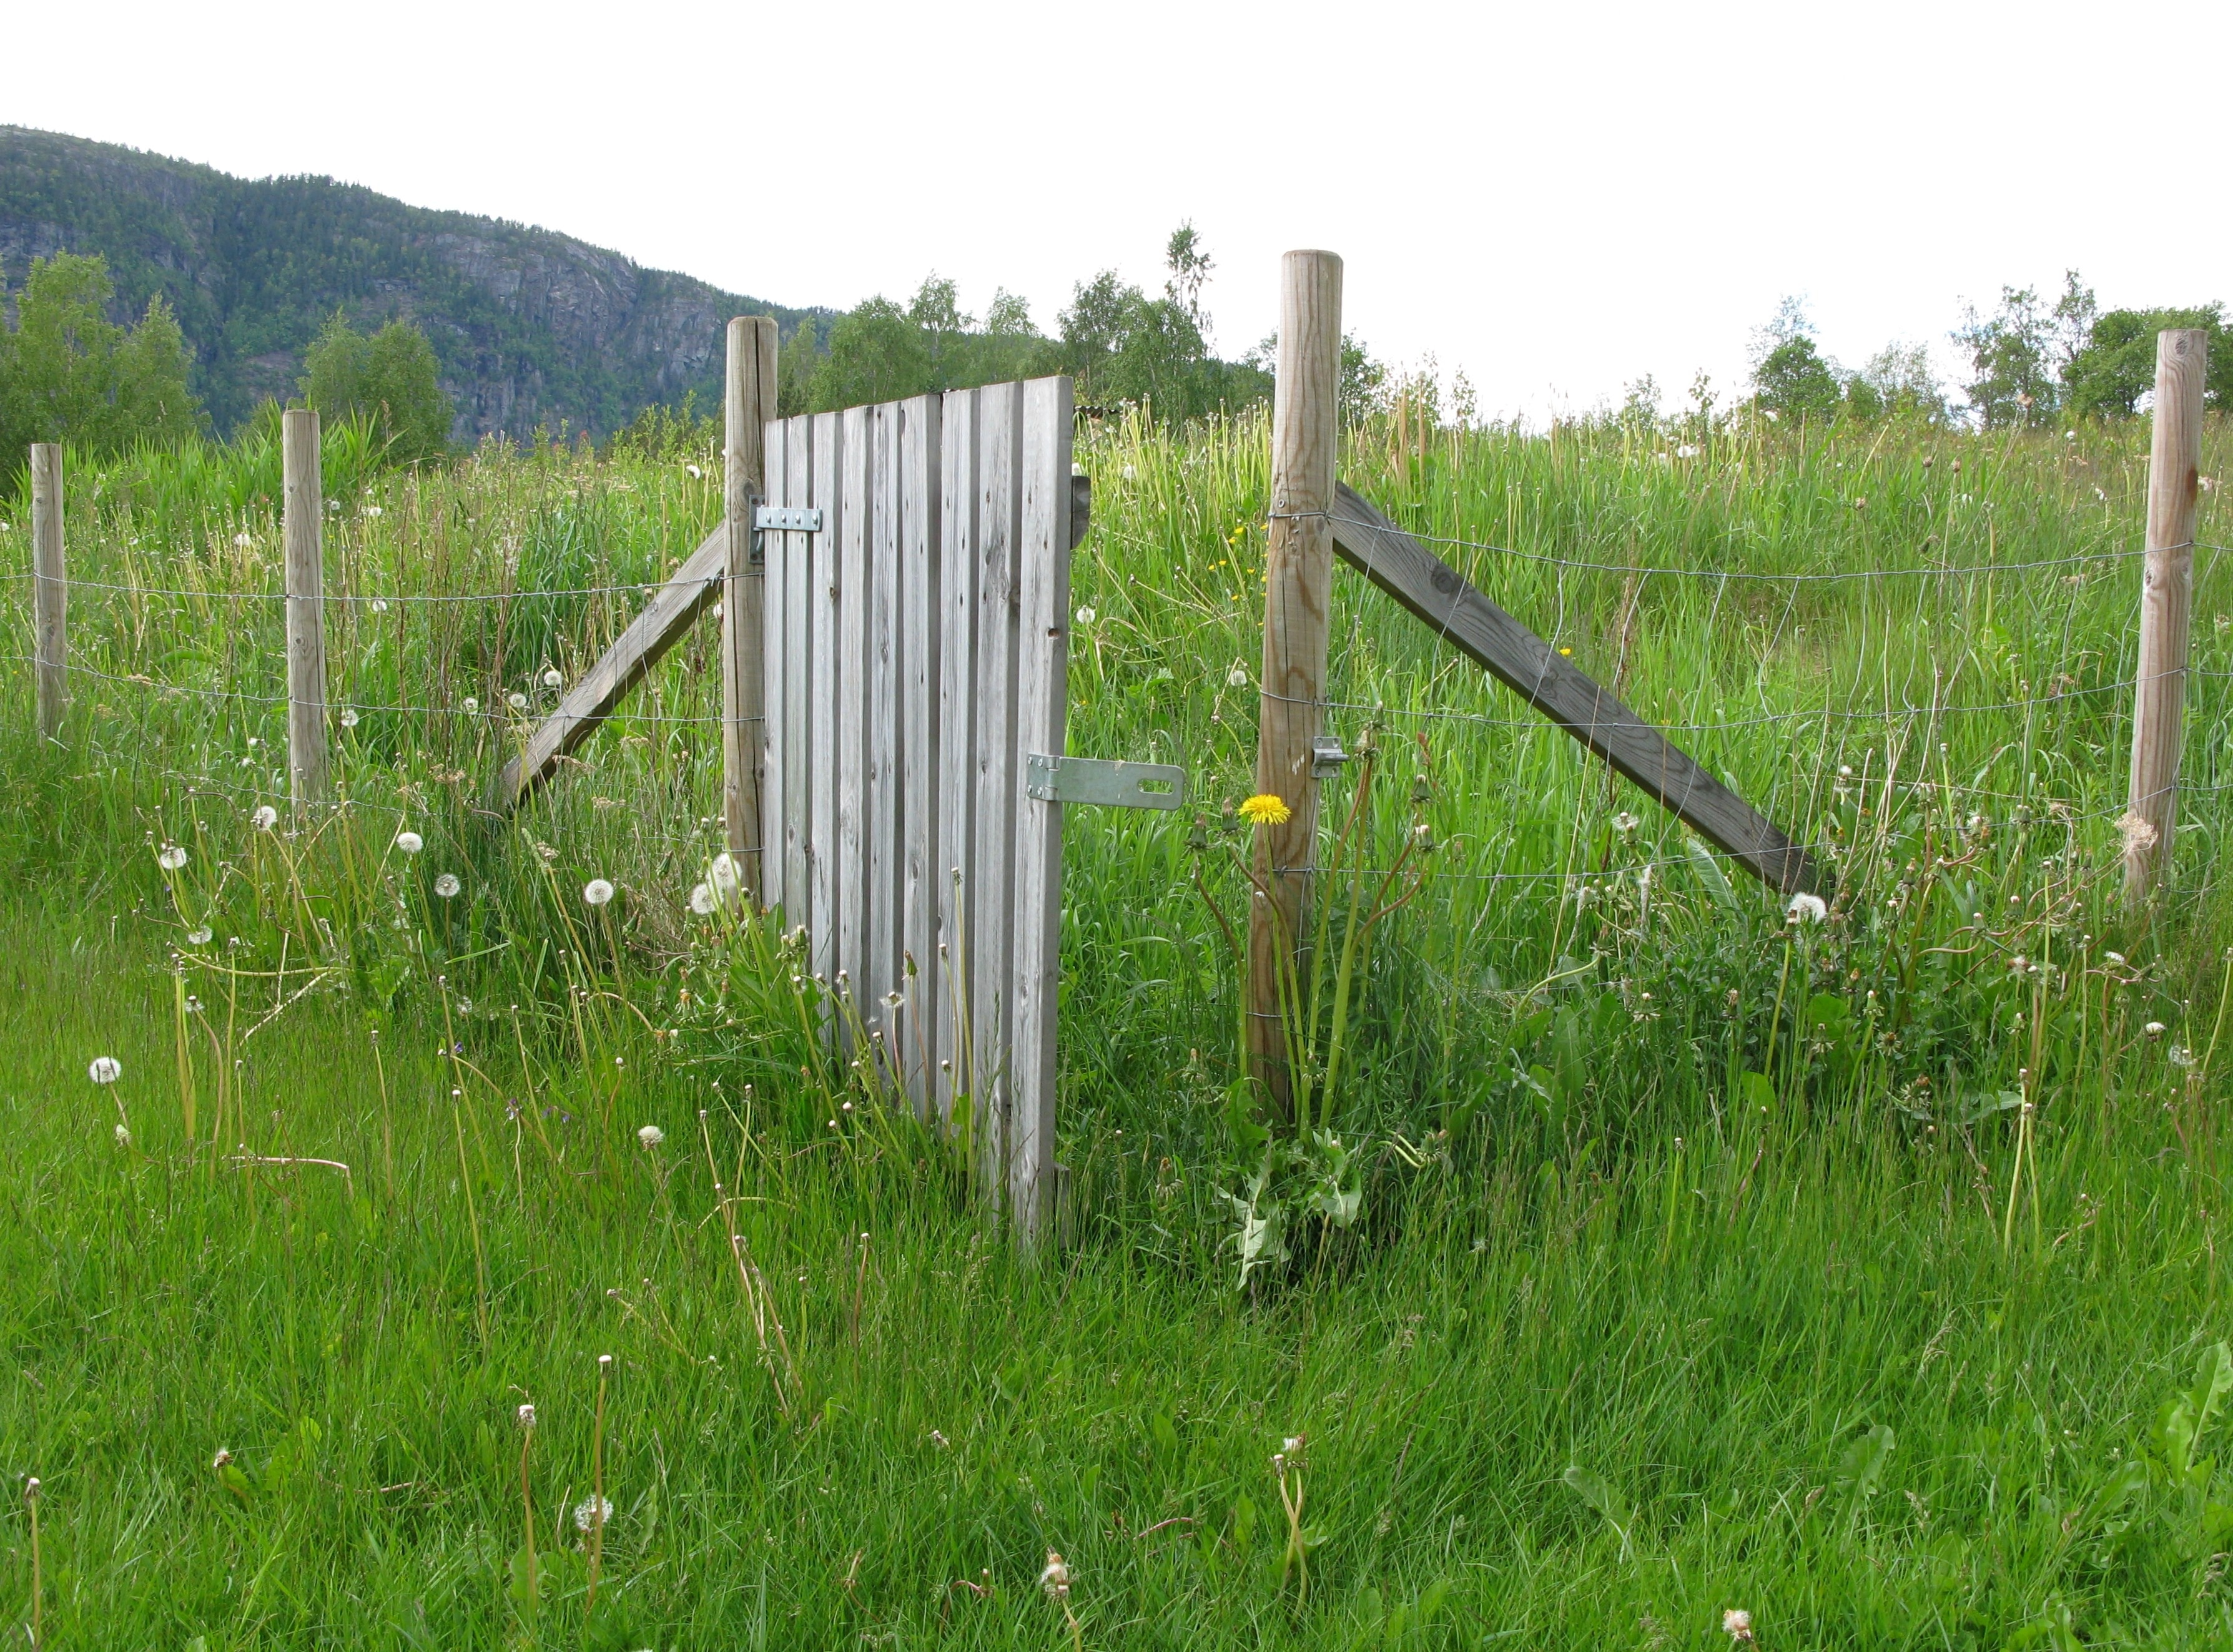
landscape, nature, grass, fence, post, wood, lawn, meadow, wire, green, pasture, gate, picket fence, silent, norway, scandinavia, demarcation, outdoor structure, home fencing, land lot, split rail fence